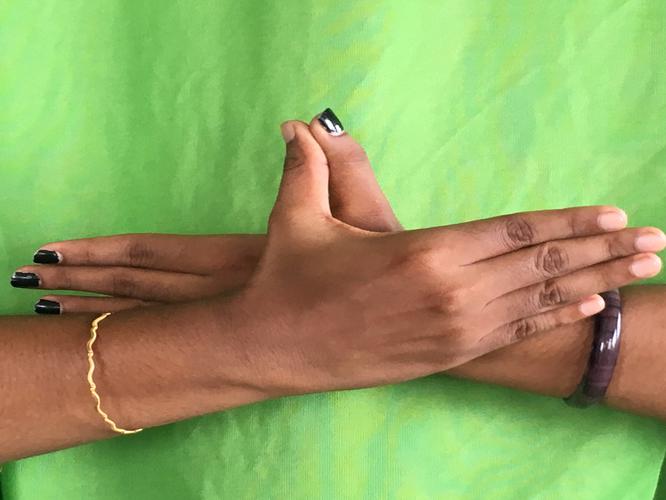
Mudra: Garuda
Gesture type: double_hand